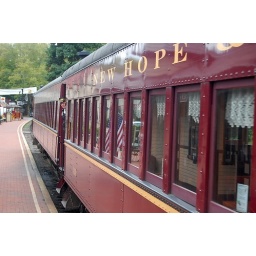
I thought the reflections in the window created an Americana effect as the train arrived at its New Hope destination.